Ernest Graves Jr.

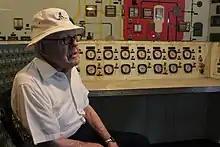
Graves sits at the control panel of the deactivated SM-1 nuclear reactor in 2017

Graves returned to the United States in September 1969, where he became the deputy director of Military Construction in the Officer of the Chief of Engineers in Washington, D.C. He was promoted to brigadier general on 10 October 1969. As such, he was responsible for $1 billion of military construction each year for the Army, United States Air Force and NASA. At this time, the space program was winding down. The Canaveral District, which had overseen the construction of the Kennedy Space Center was inactivated, and the Electronics Research Center in Cambridge, Massachusetts was completed but soon closed. He also served as president of the Air Defense Evaluation Board that recommended the development of the Patriot missile system.